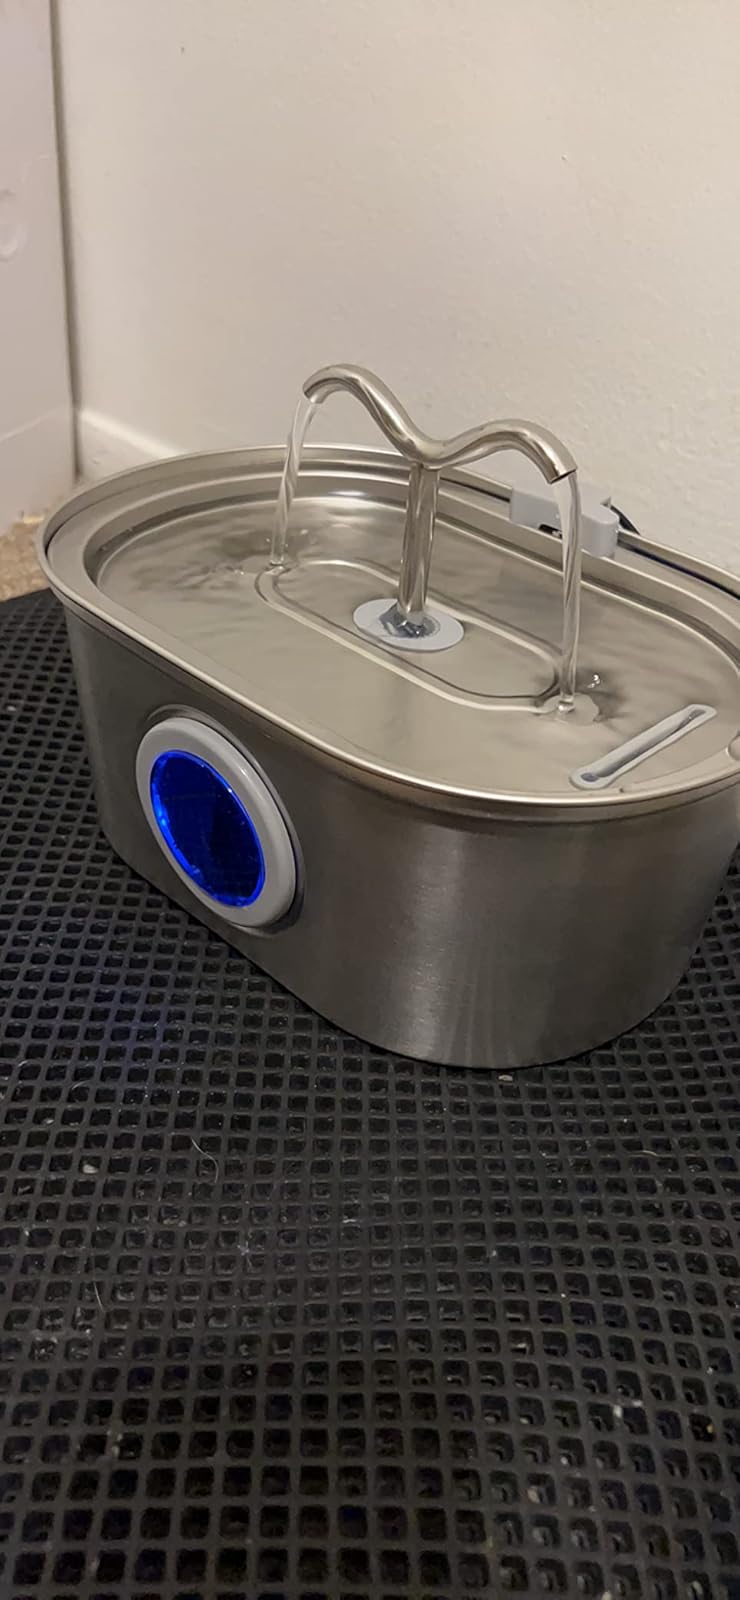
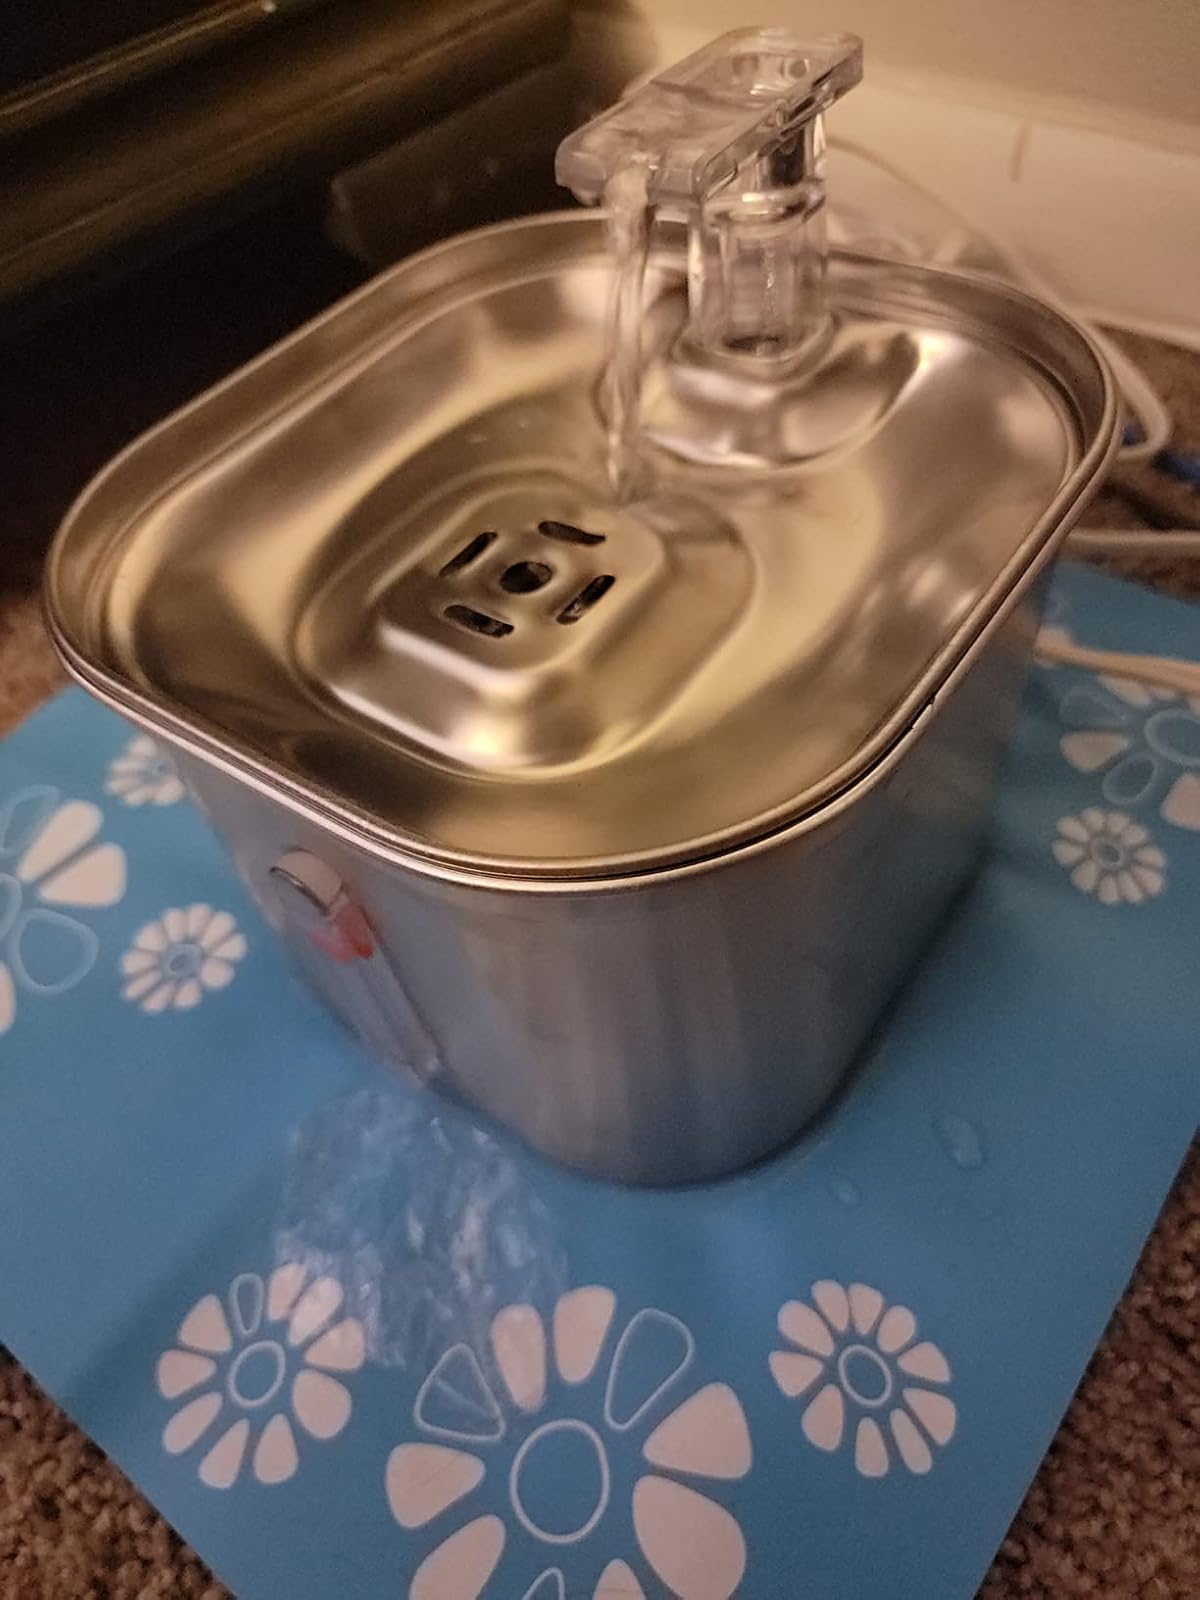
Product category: items_bowl
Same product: no